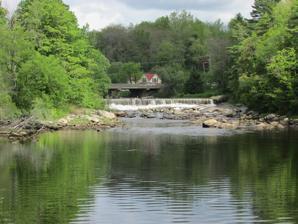
Building: Frankfort Dam
Country: United States of America
Year built: 1905
United States historic place Frankfort Dam U.S. National Register of Historic Places Show map of Maine Show map of the United States Location S of jct. of US 1A and Marsh Stream , Frankfort, Maine Coordinates 44°36′33″N 68°52′24″W / 44.60917°N 68.87333°W / 44.60917; -68.87333 Area less than one acre Built 1905 ( 1905 ) NRHP reference No. 03000018 Added to NRHP February 12, 2003 The Frankfort Dam impounds Marsh Stream near the center of Frankfort, Maine , United States.  Built in 1905 out of granite probably quarried at the nearby Mount Waldo Granite Works to provide power to local mills, it served for many years as a key element of the local economy.  Its spillway has been adapted for use by a hydroelectric power station.  The dam was listed on the National Register of Historic Places in 2003. Description and history The Frankfort Dam is located on Marsh Stream, just downstream from United States Route 1A in the center of Frankfort, Maine.  It is built out of dry-laid cut granite blocks, and is about 250 feet (76 m) long.  The dam has a stepped height, with platforms at the ends 14 feet (4.3 m) in height, and a long central section 9 feet (2.7 m) high.  It is about 5 feet (1.5 m) wide at the top, with a flat and nearly vertical upstream side, and a downstream side that is stepped, getting thicker toward the base.  A sluiceway was originally located on the west side of the dam, which was fed by a control gate in the western platform.  This feature has largely been altered to provide for a fish ladder and small hydroelectric power generation plant. The dam was built in 1905, and was at least the third on the location, which had been used since the late 18th century as a power source for grist and lumber mills.  It was built by the Mount Waldo Granite Works, and is presumed to have been built out of their granite, although no documentation has been found to confirm this.  The dam's water power was used by a variety of businesses until the 1970s.  The fish ladder was built in 1982, and the power plant in 1985.  The dam is now owned by the town of Frankfort. See also National Register of Historic Places listings in Waldo County, Maine References